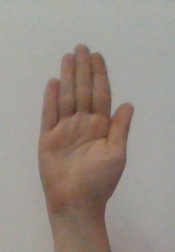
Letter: seen